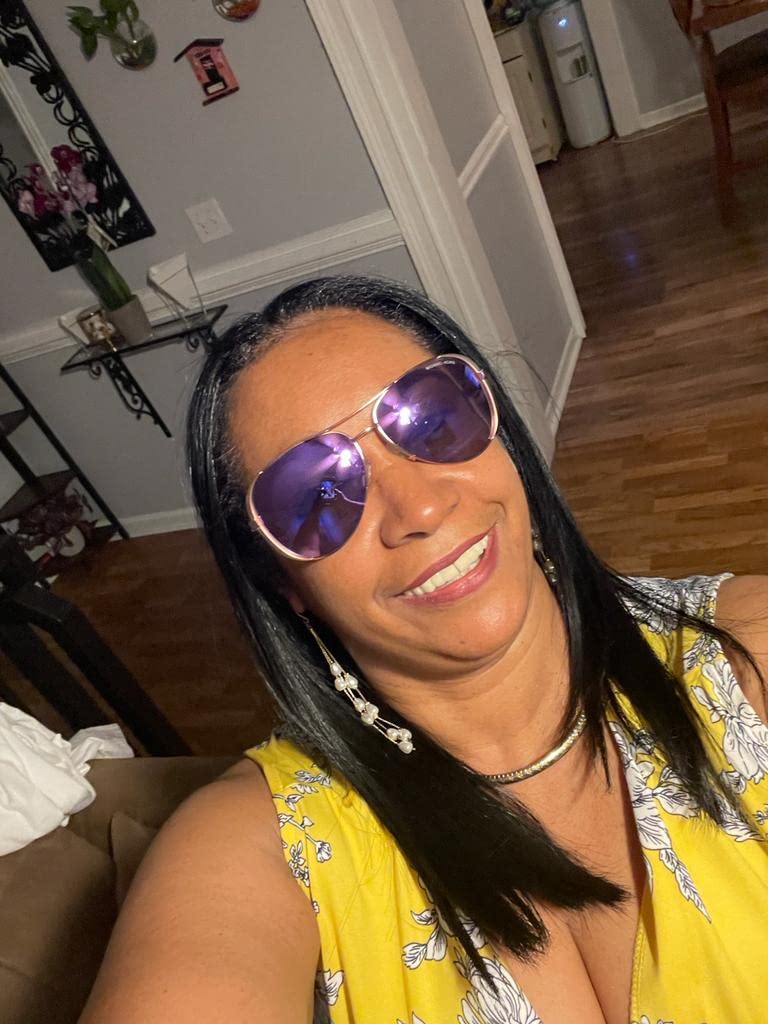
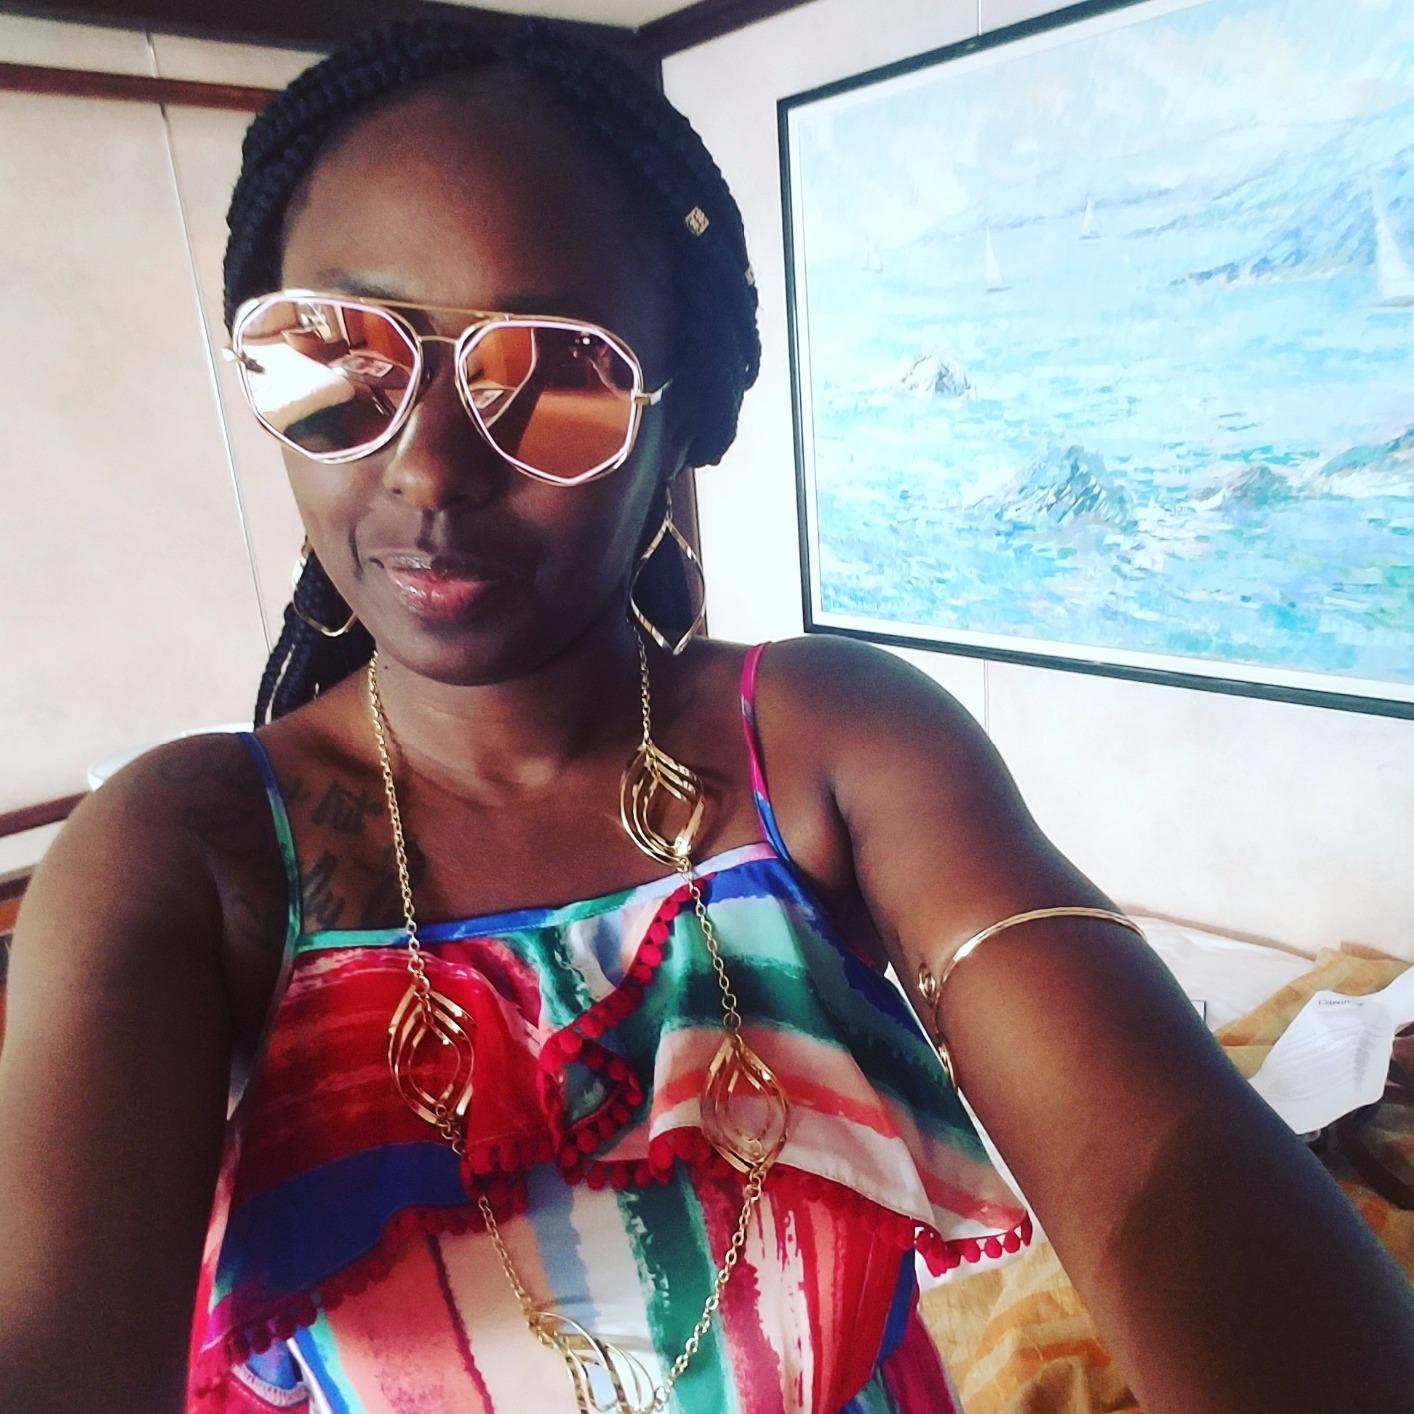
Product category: accessories_sunglasses
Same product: no